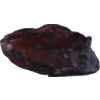
Label: carambola